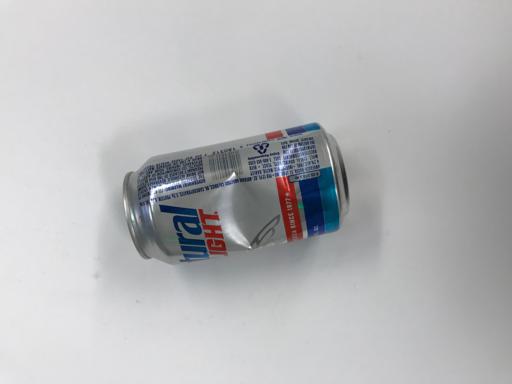
Label: cans